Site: brandenburg
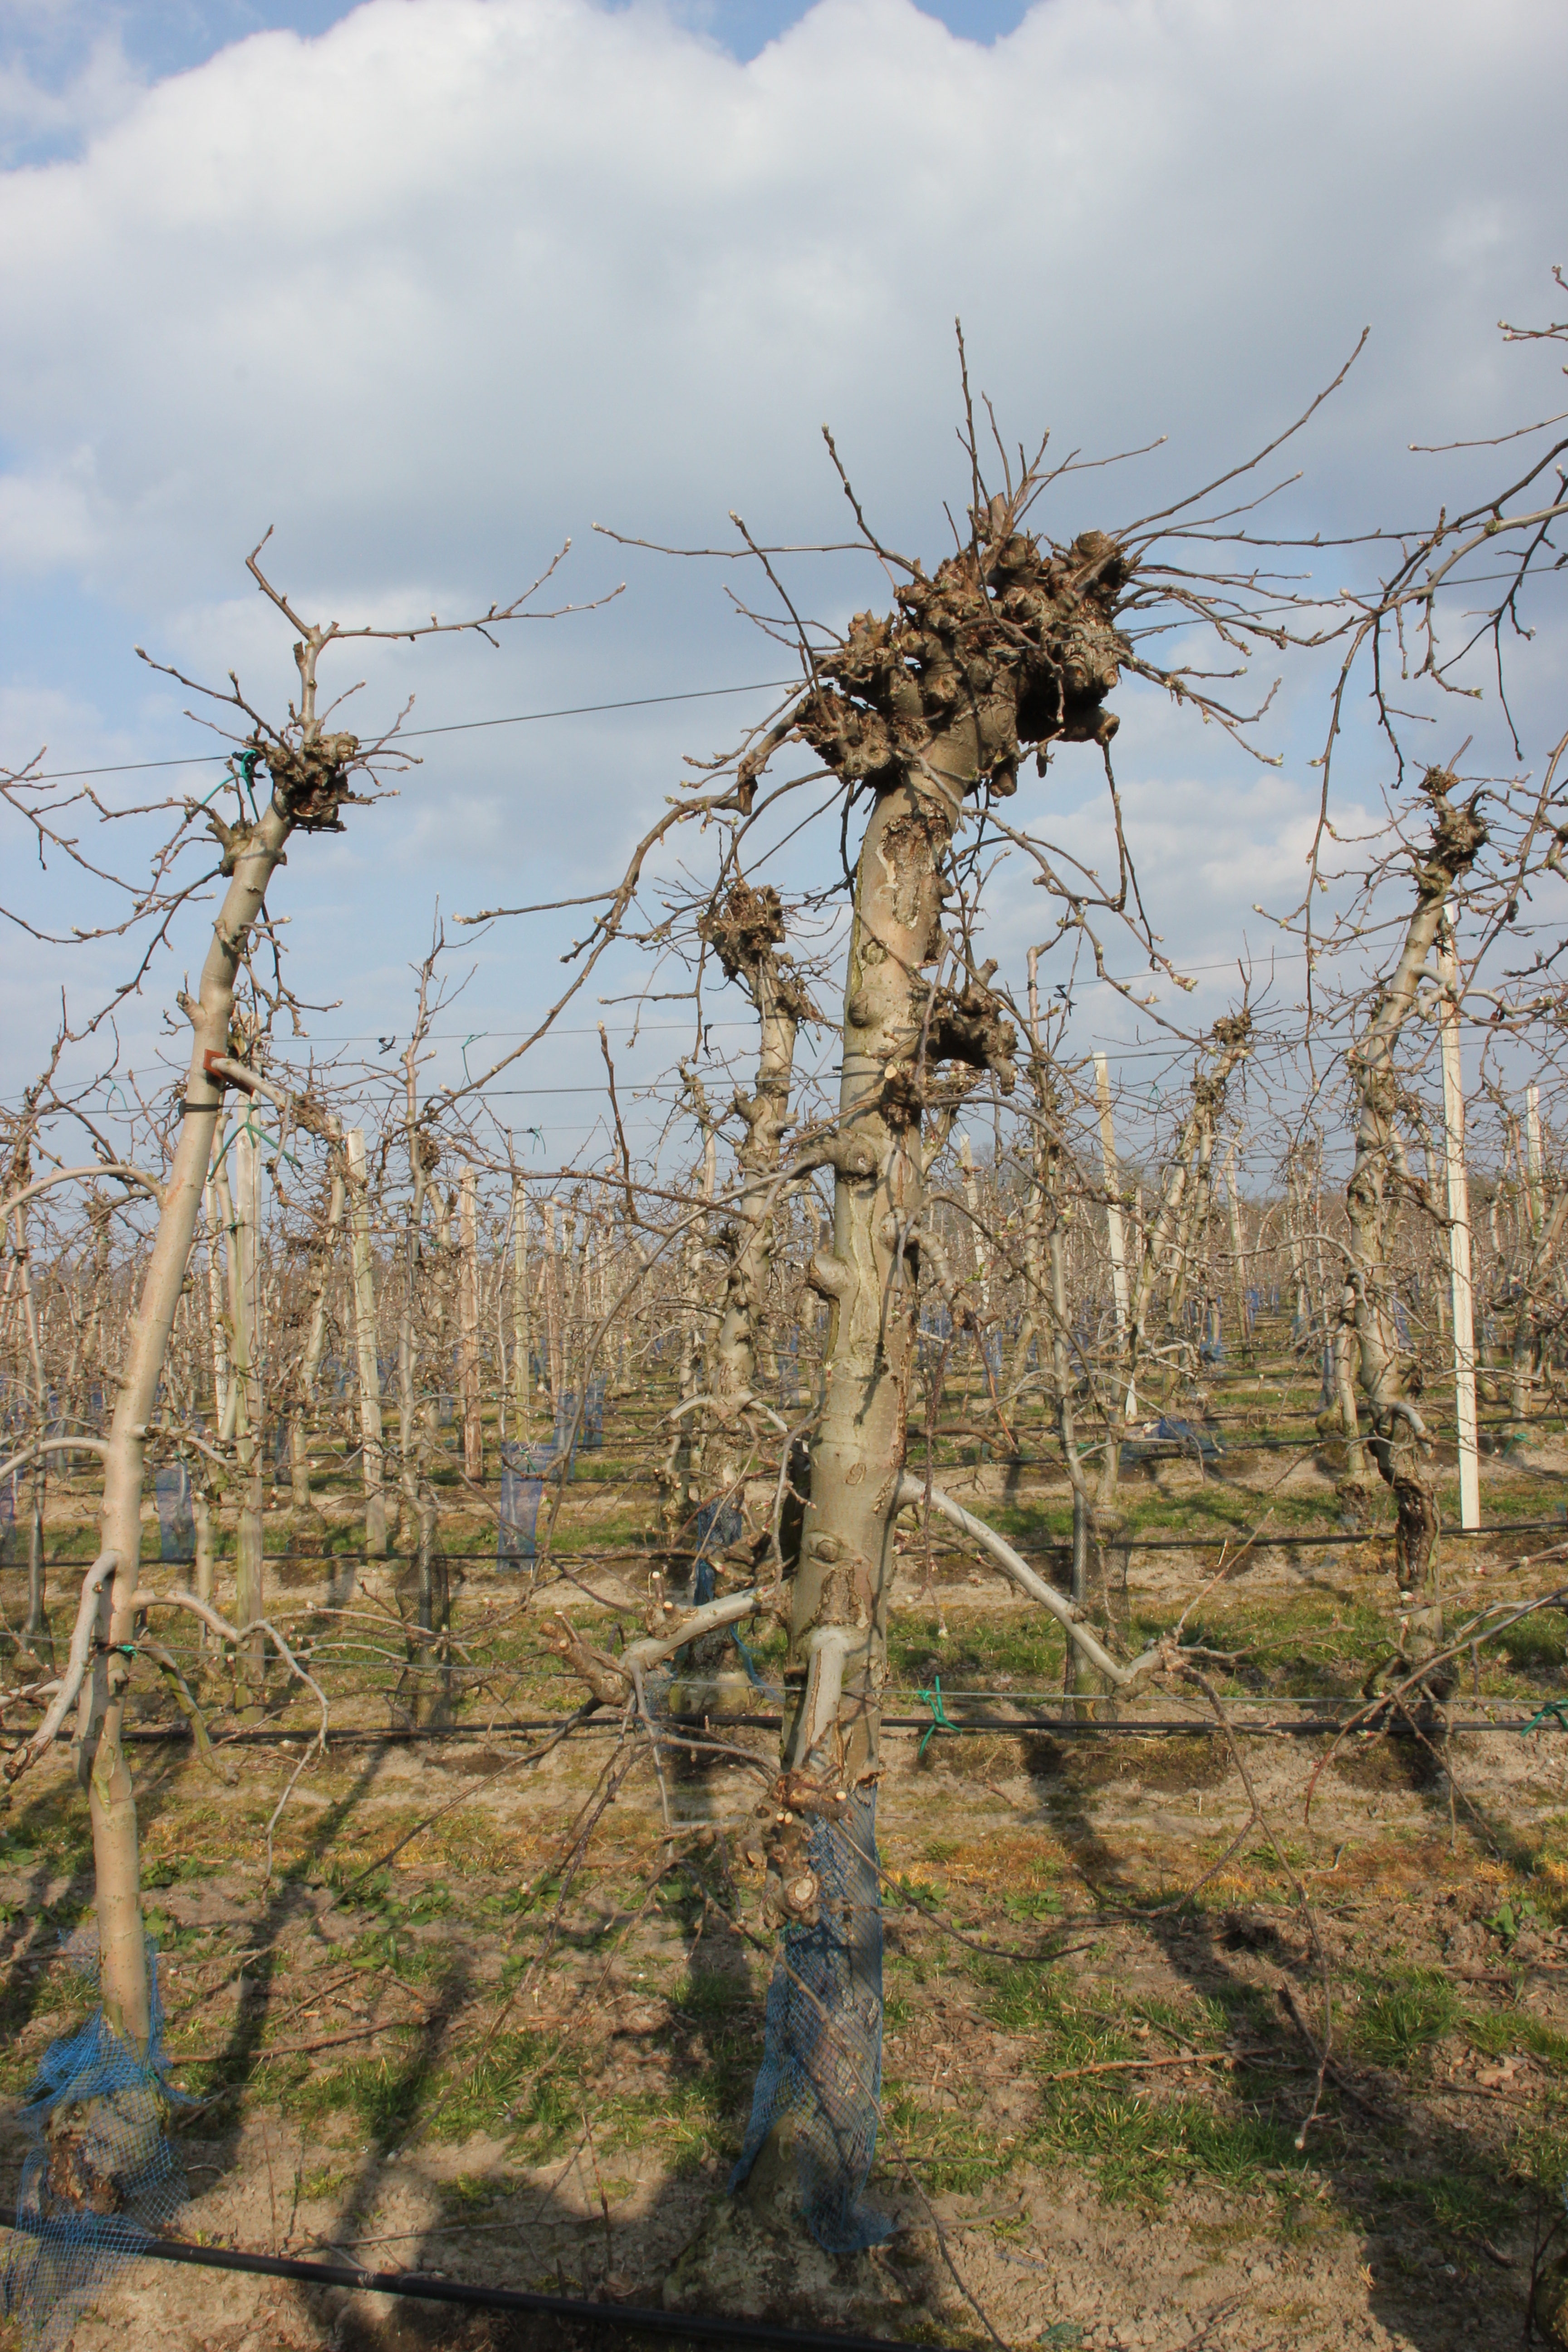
Growth stage (BBCH 03): Bud development